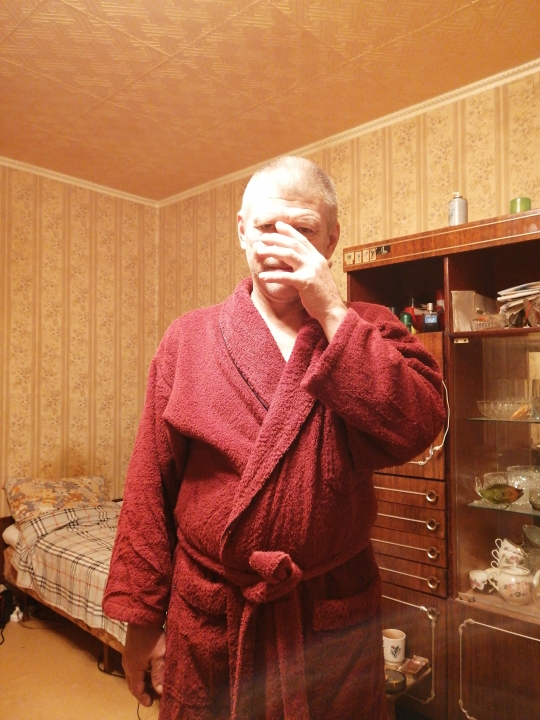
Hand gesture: no_gesture